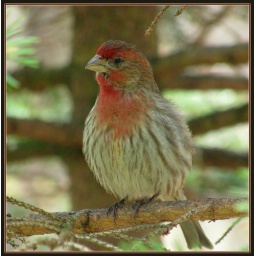
Midday lull at the feeders, and this house finch stayed put in the pine for a few pics.